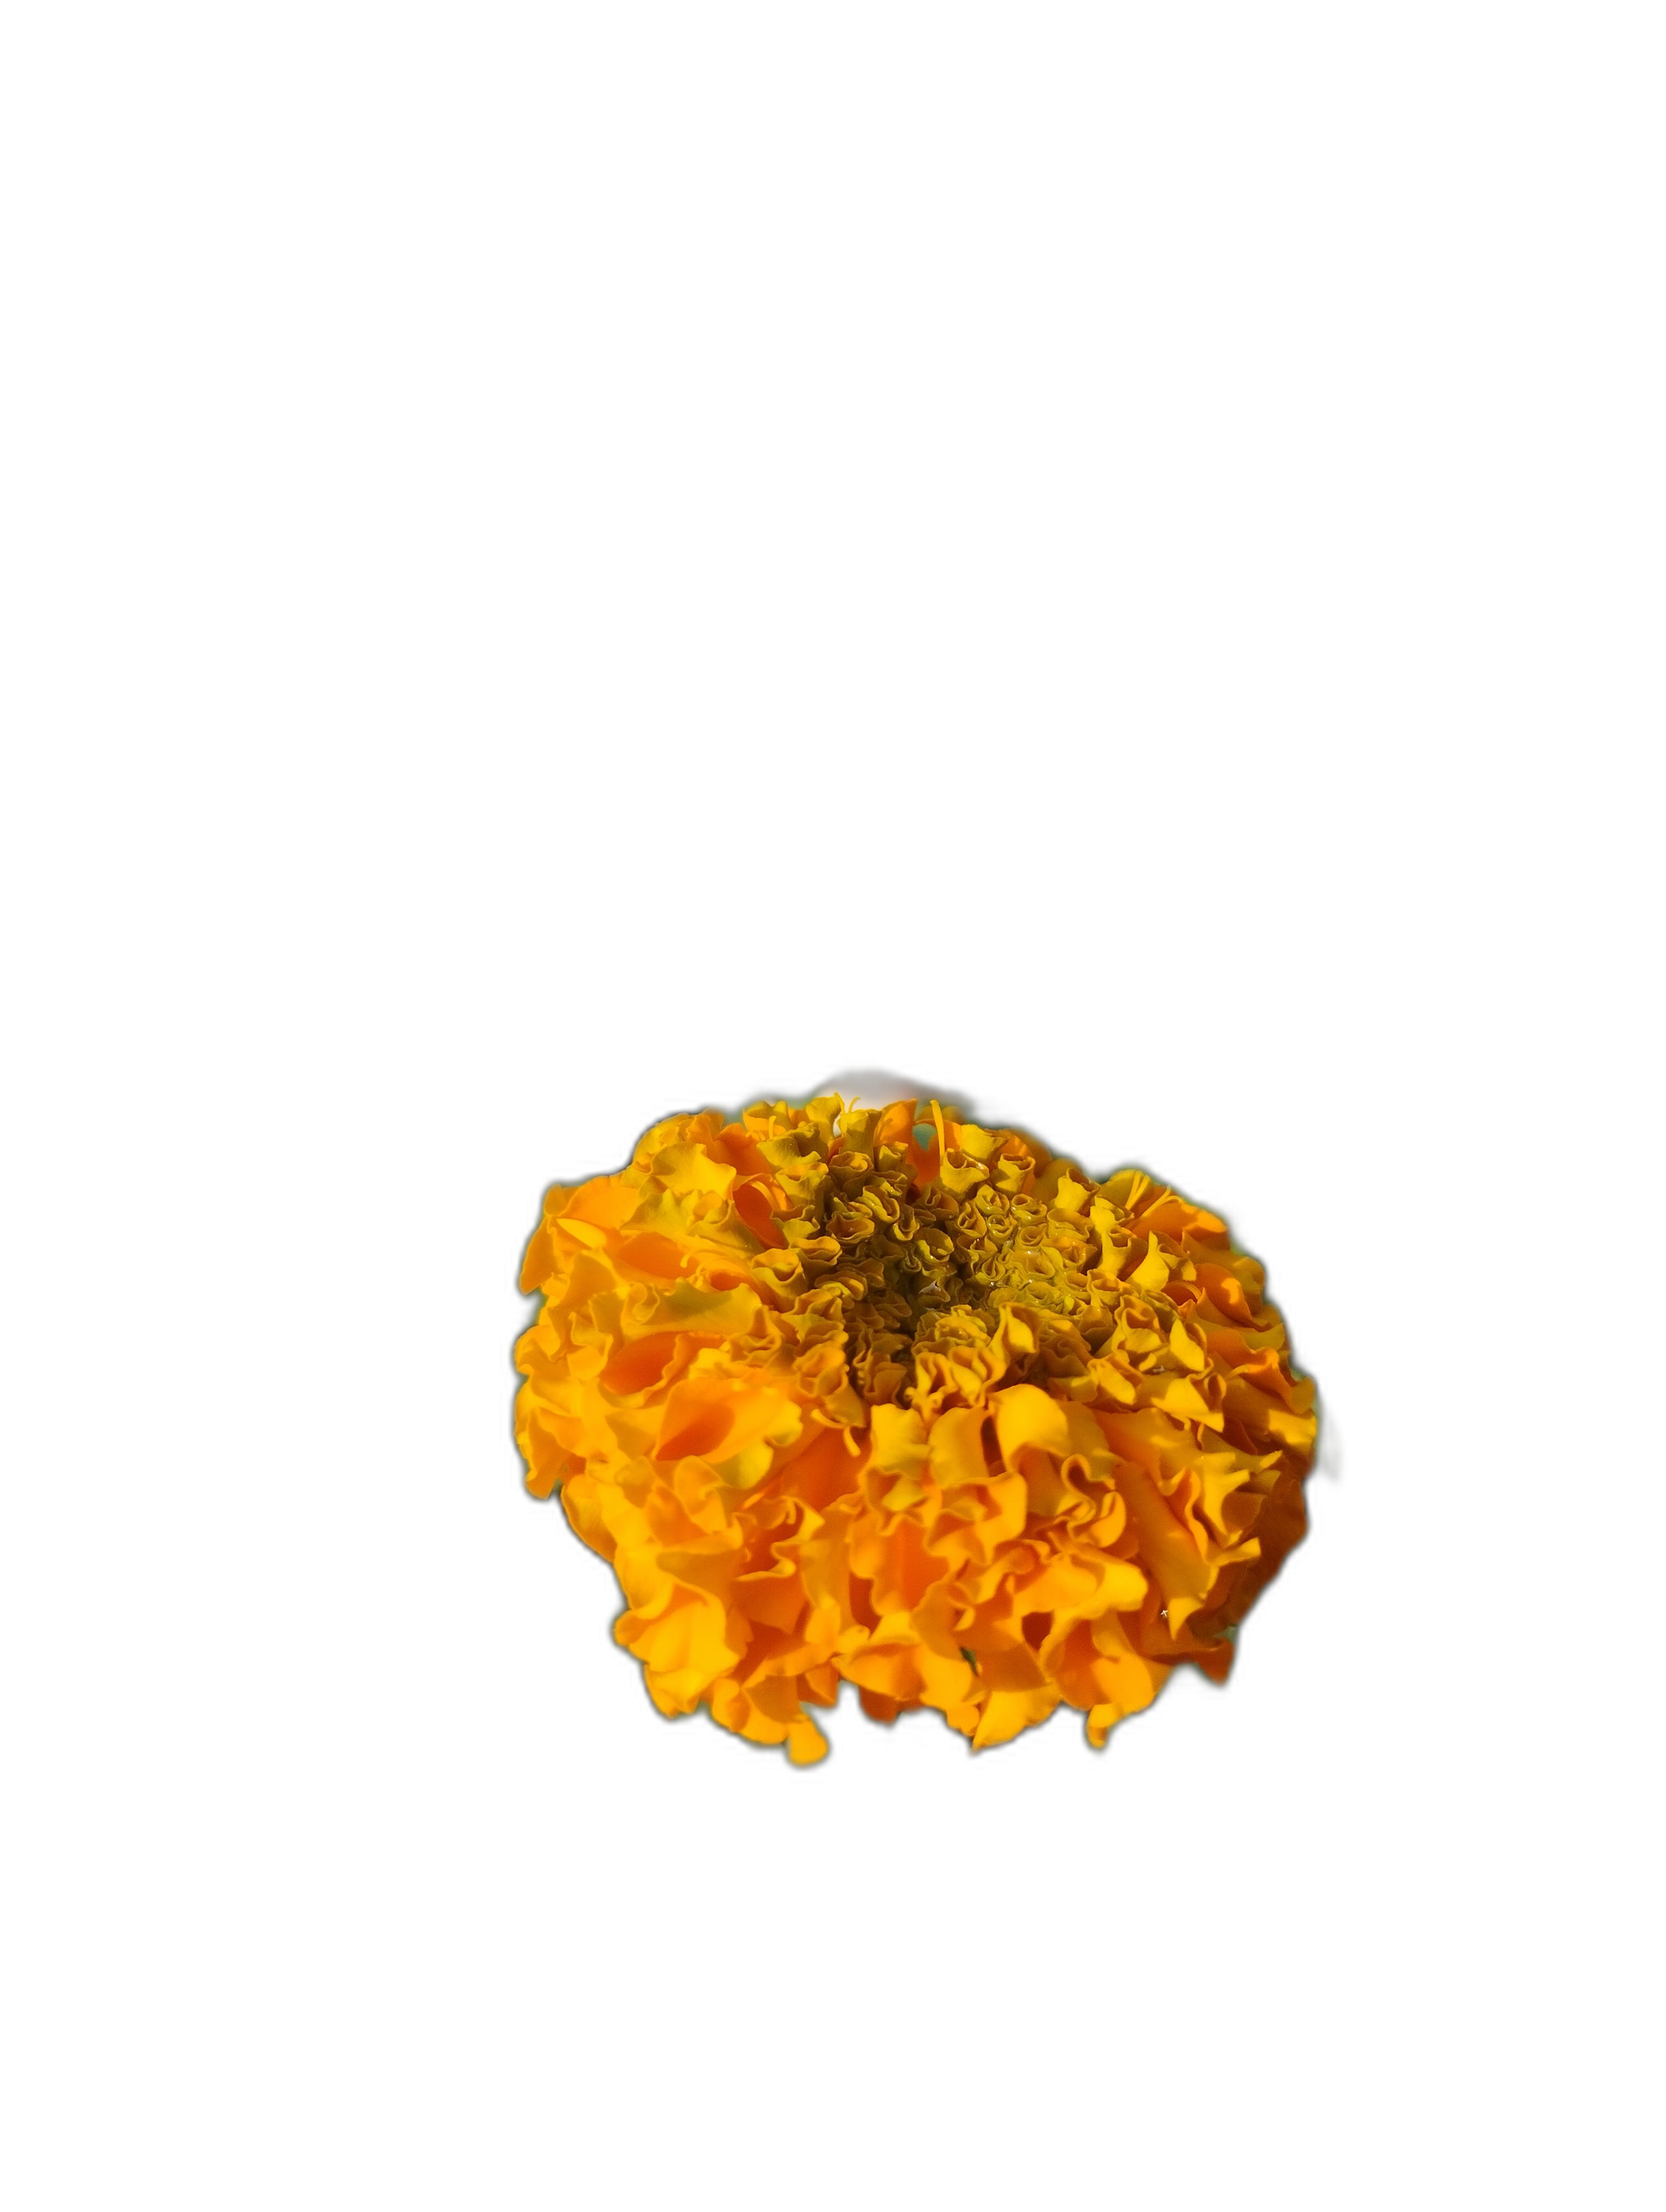
Label: Marigold